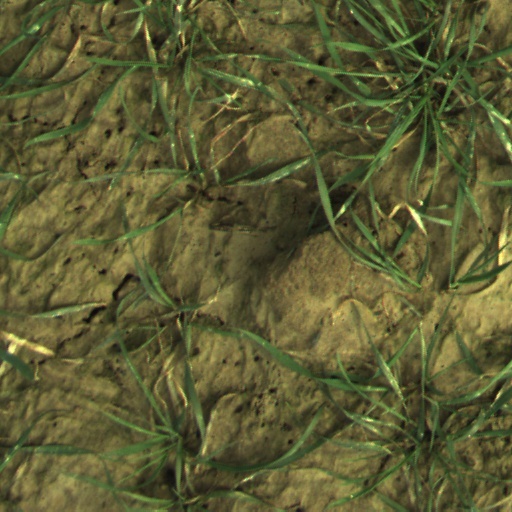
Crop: wheat